Combat Logistics Battalion 15

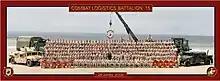
CLB-15 assembled for a battalion photo at Del Mar Beach on Camp Pendleton, CA following their return from Iraq (April 2008).

From November 2006 through May 2007, CLB-15 once again participated in Operation Iraqi Freedom. CLB-15, under the 15th MEU, was committed into Iraq to support area commanders in the Al Anbar Province. Spread throughout the region from Korean Village in Ar Rutba, to Ramadi, and the Haditha triad, CLB-15 supported security actions to the area which enabled the establishment of Iraqi law enforcement, economic progress, and the creation of local Iraqi government. Due in part to their successes, the needs of the area commanders, and being part of the Multi-National Force-Iraq "surge" to defeat insurgent forces across the country, the CLB-15, under the 15th MEU was extended twice, turning what was supposed to be a six-month deployment into almost nine months.